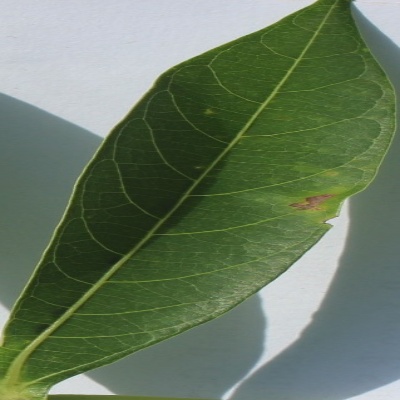
Crop: Cassava
Condition: bacterial blight